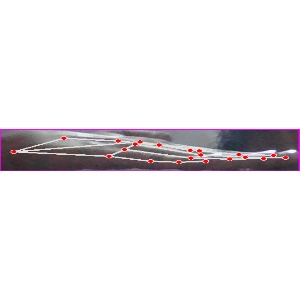
अक्षर: ज